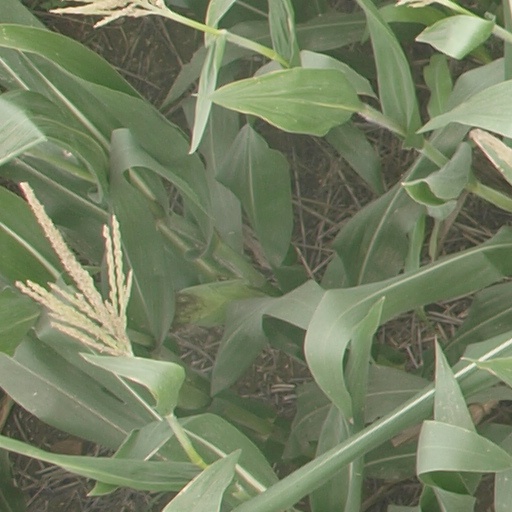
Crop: maize; corn